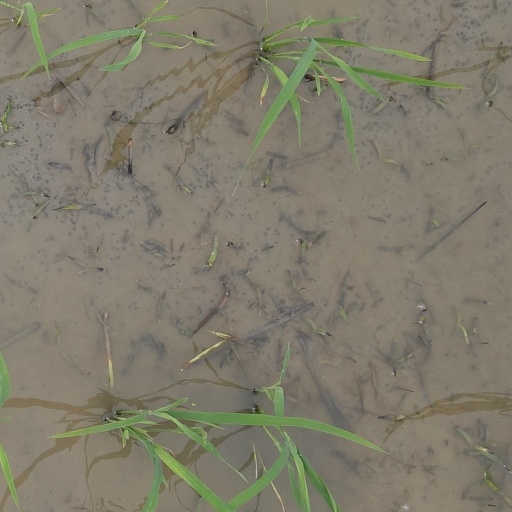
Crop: rice